Higher Common Ground

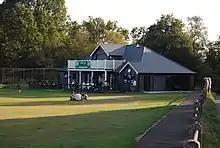
The new pavilion at the ground, September 2009

The ground has been used since 1906 by Linden Park Cricket Club. The club plays in the Kent Cricket League and fields a number of teams at weekends as well as using the ground for junior and midweek cricket.